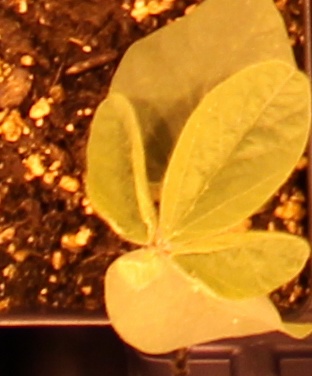
Label: Soybean